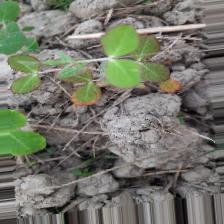
Label: Lentil Rust